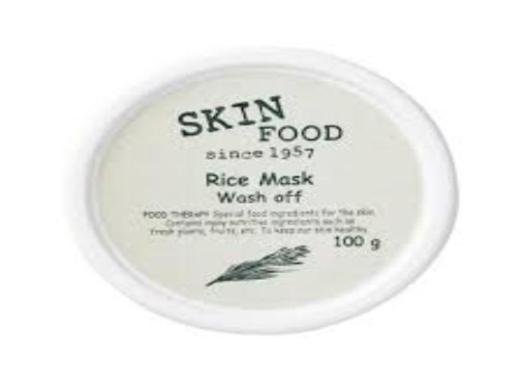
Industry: Necessities